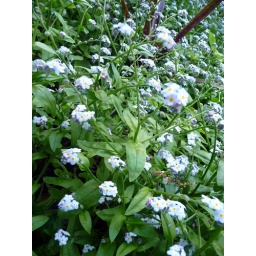
Taken during my two-weeks of house sitting in San Rafael, CA